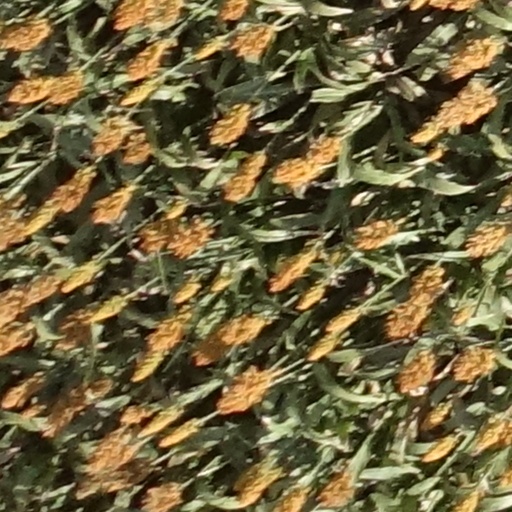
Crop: sorghum